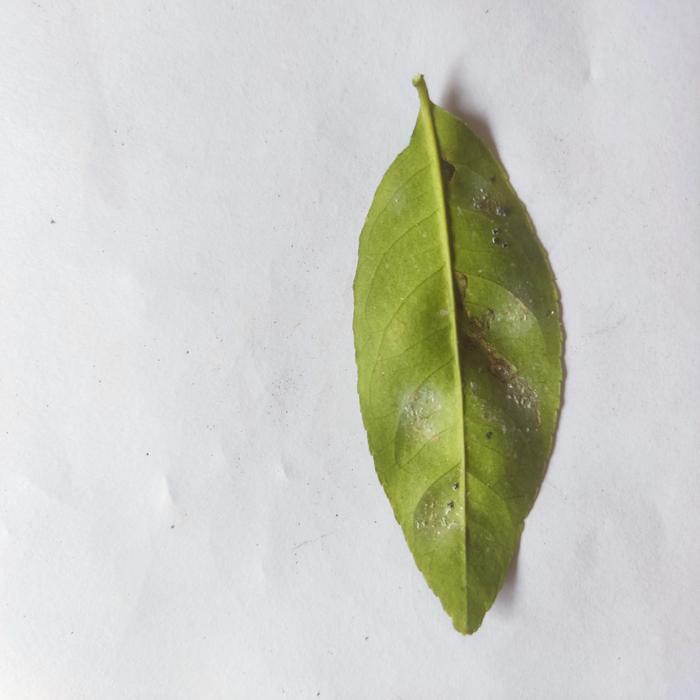
Crop: Lemon
Leaf condition: Sooty_Mold